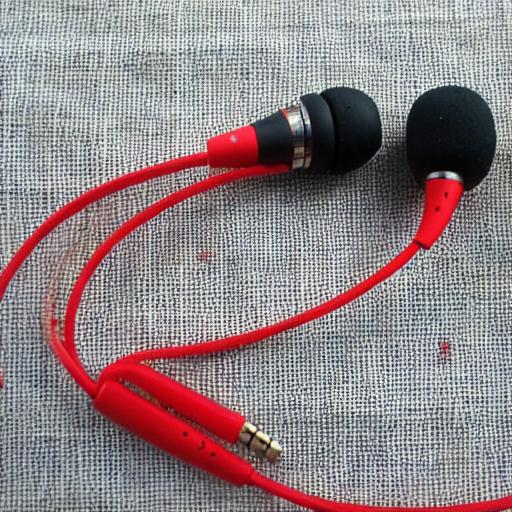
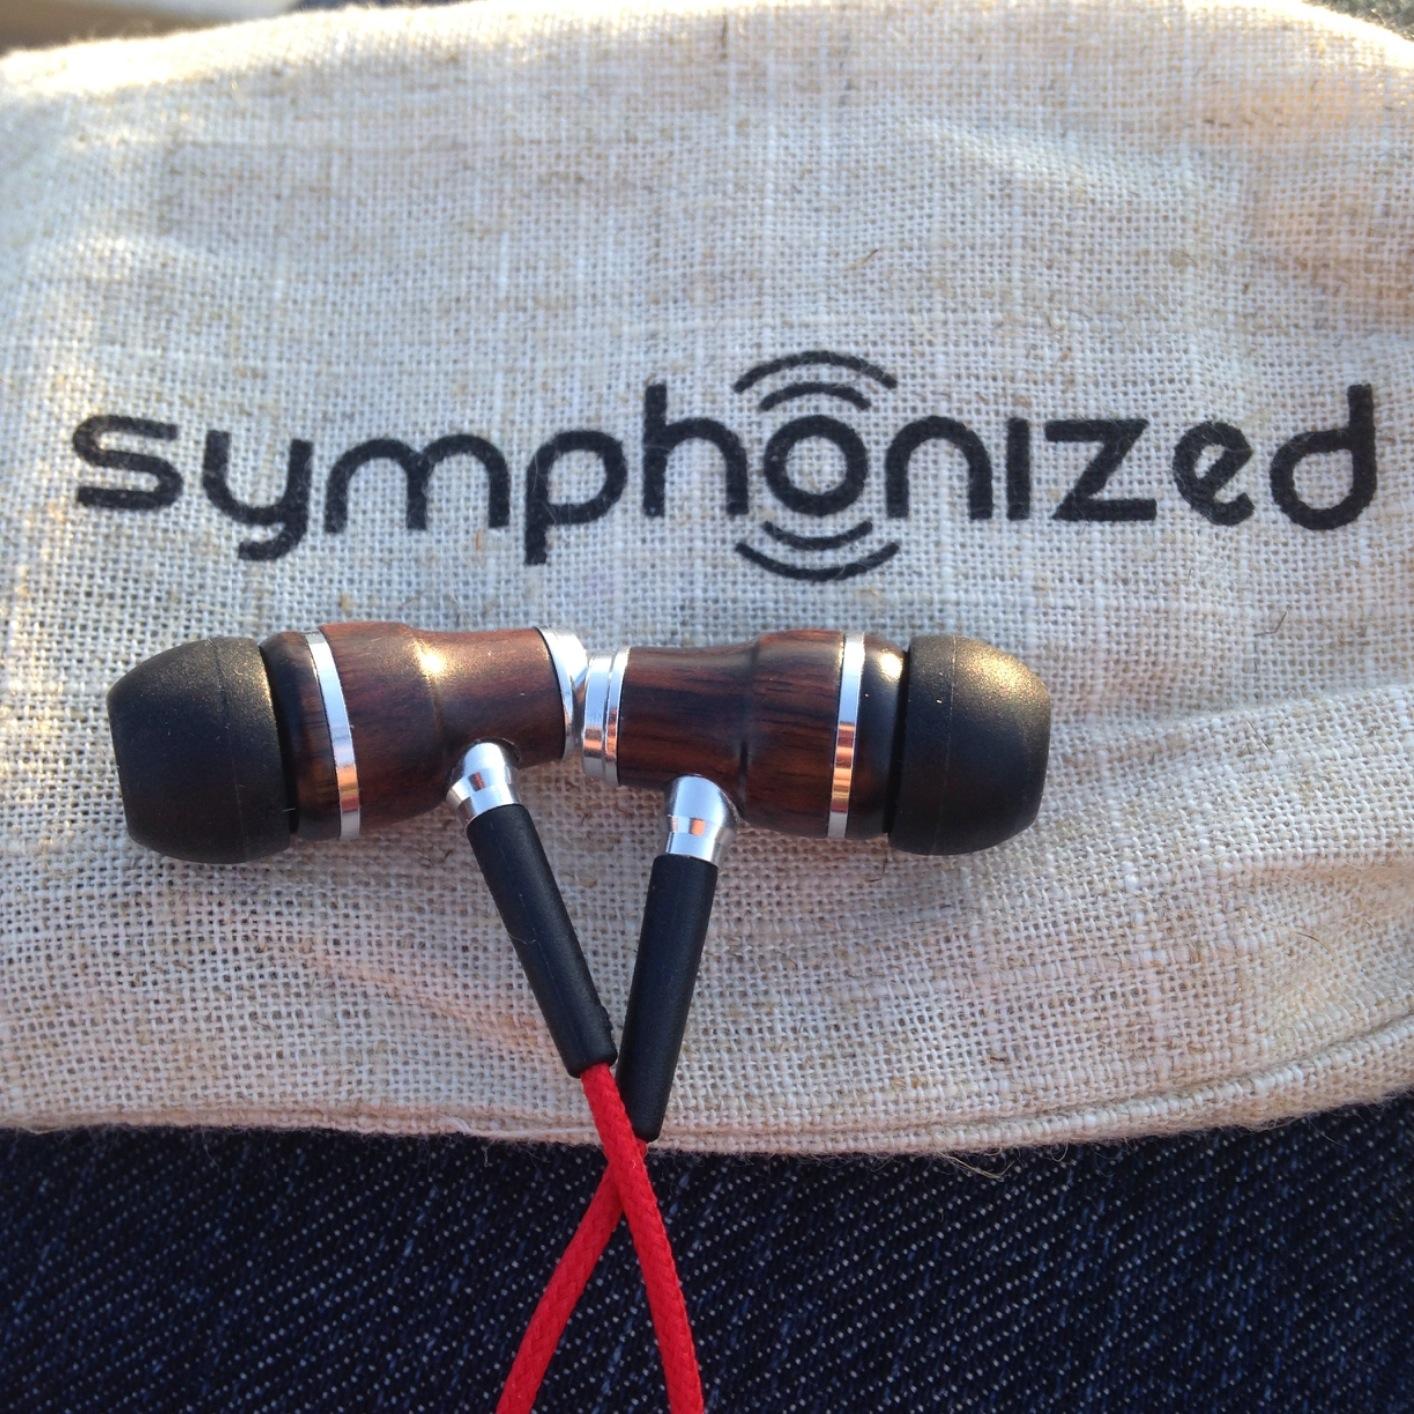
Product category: headphones
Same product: no